May Belfort

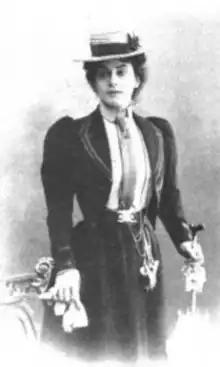
In "The Sketch", 7 September 1898

May Belfort (née Egan; – 1929) was an Irish singer, actress and comedian who was famous across Europe and America.